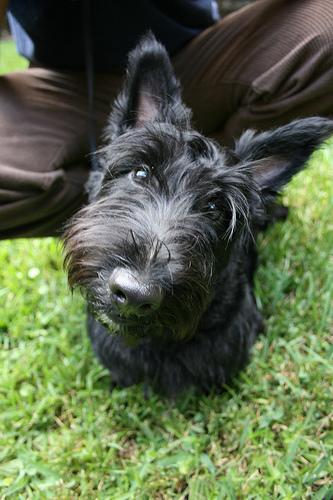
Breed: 206-n000037-Scotch_terrier